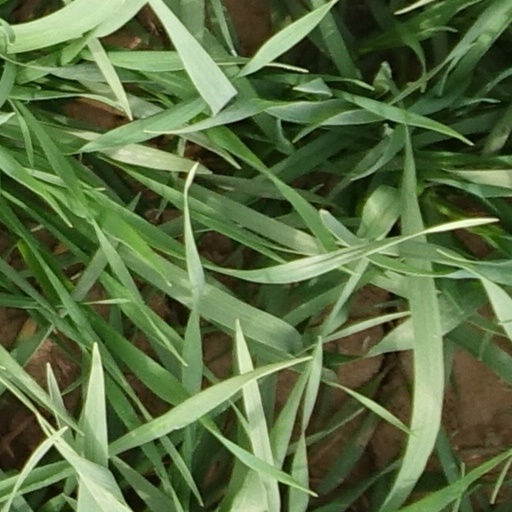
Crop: wheat